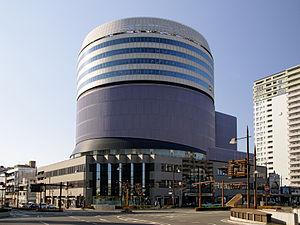
L'Okayama Symphony Hall est une salle de concert située à Okayama, au Japon. Conçue par l'architecte Yoshinobu Ashihara, elle ouvre ses portes en 1991 et propose 2 001 places pour une surface au sol de 33 642 m². L'environnement acoustique est réalisé par la société Nagata Acoustics.
Yoshinobu Ashihara est un architecte japonais